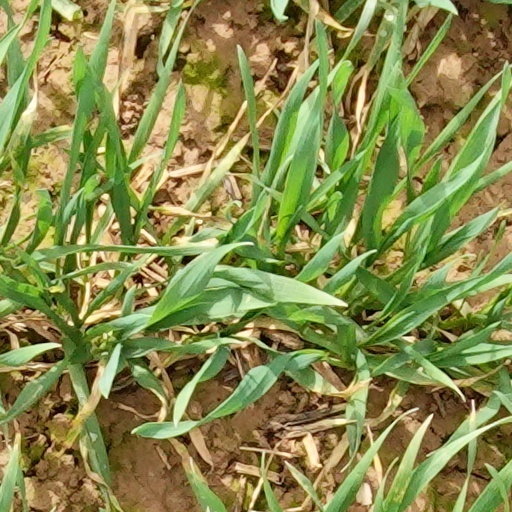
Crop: wheat